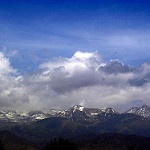
Label: mountain